Ninja JaJaMaru-kun

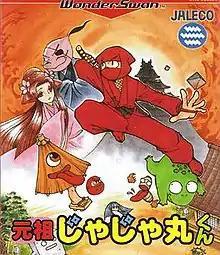
"Ganso JaJaMaru-kun" cover art

"Ninja JaJaMaru-kun" was developed and published by Jaleco for the Family Computer in Japan on November 18, 1985. The game is a spin-off of "Ninja-Kid" (1984), an arcade video game originally developed by Japanese company UPL, known for games such as "Atomic Robo Kid". Jaleco had previously ported the game to the Famicom in early 1985, and decided to re-use the Ninja-Kid character for their own home console game, now named "Ninja JaJaMaru-kun". The name is believed to come from the name of a character from the Japanese educational show "Okaasan to Issho", who was named "Fukurokouji JaJaMaru".